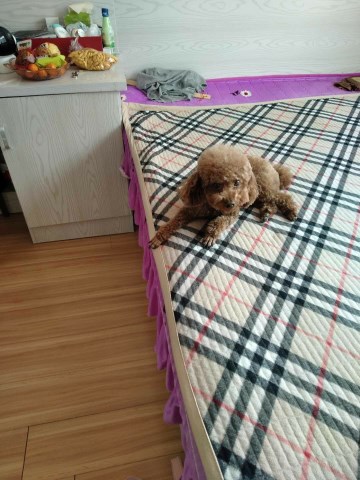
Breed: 7449-n000128-teddy